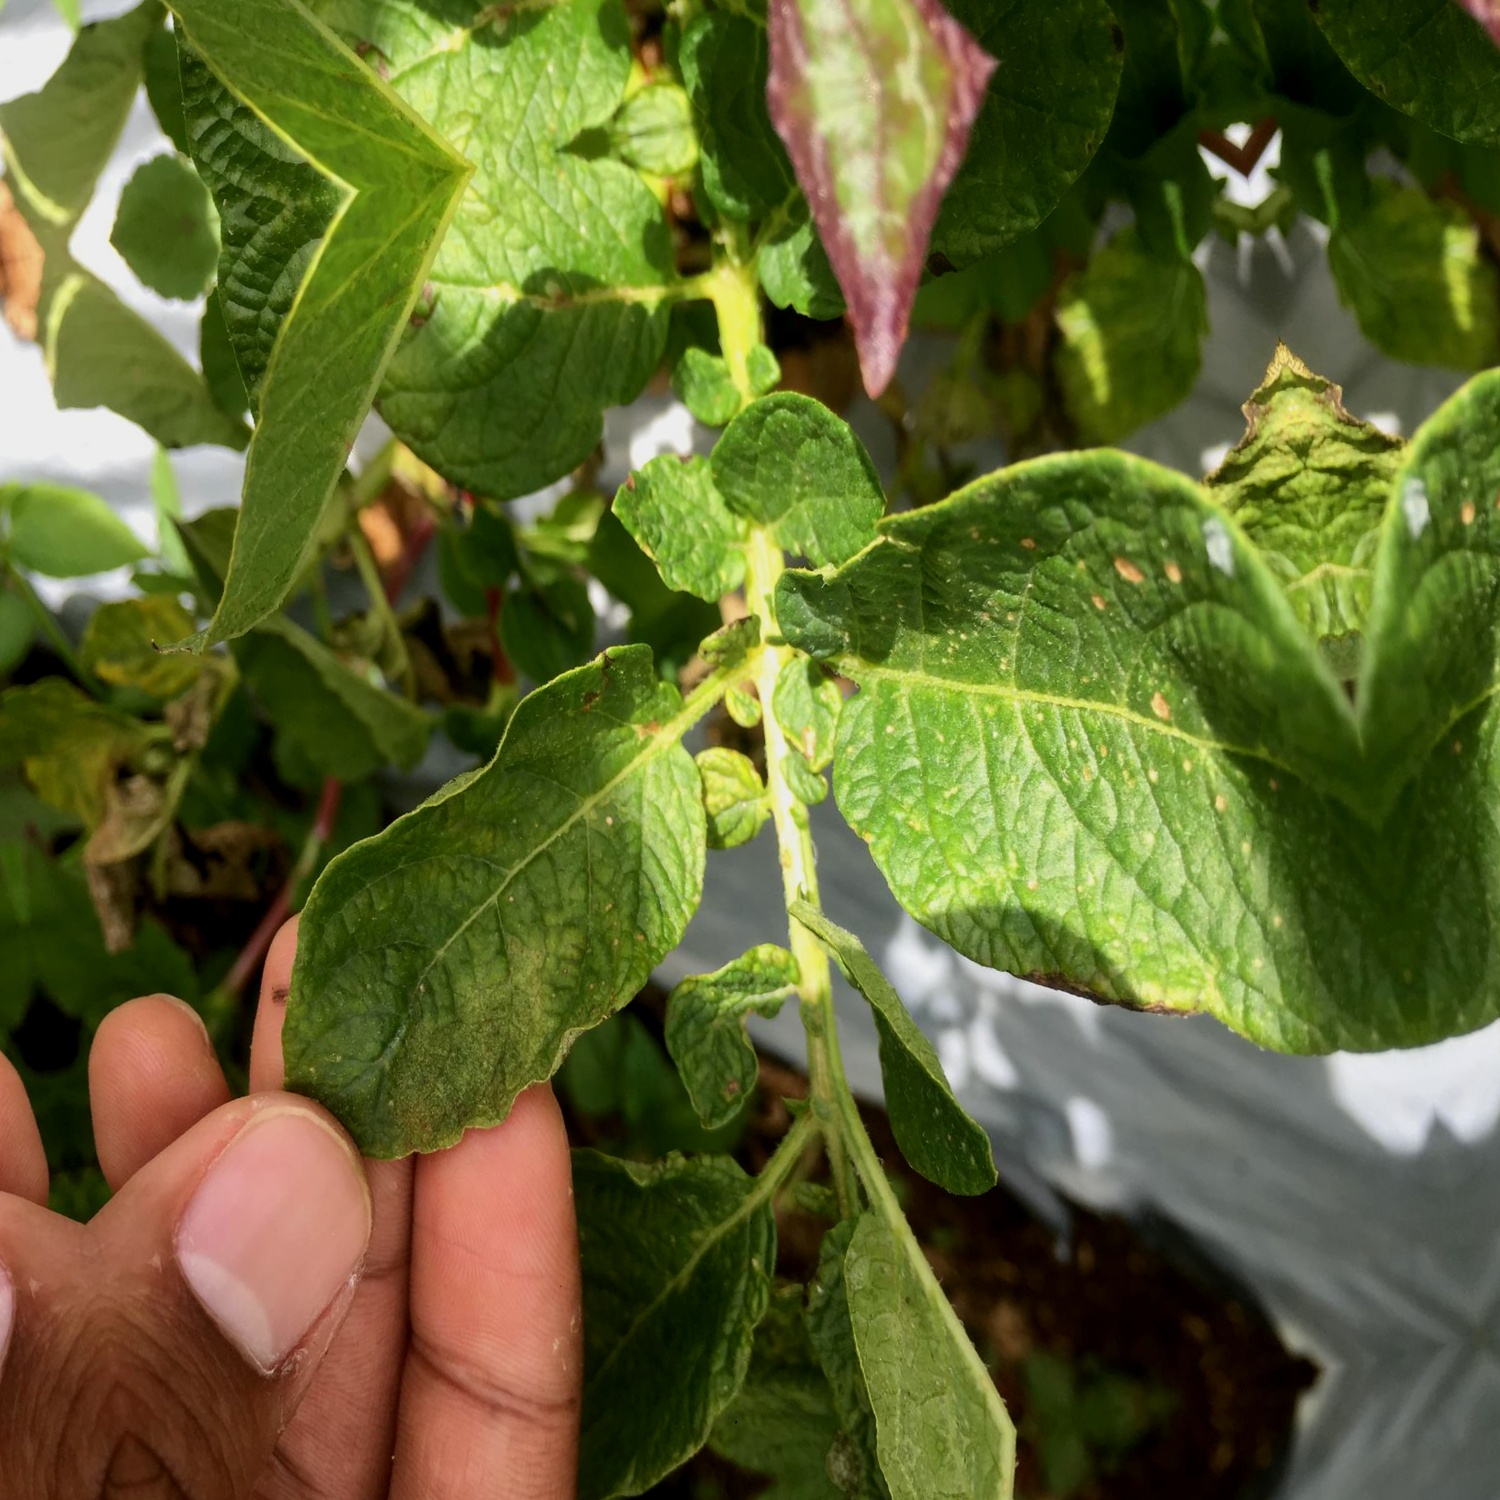
Etiqueta: Virus